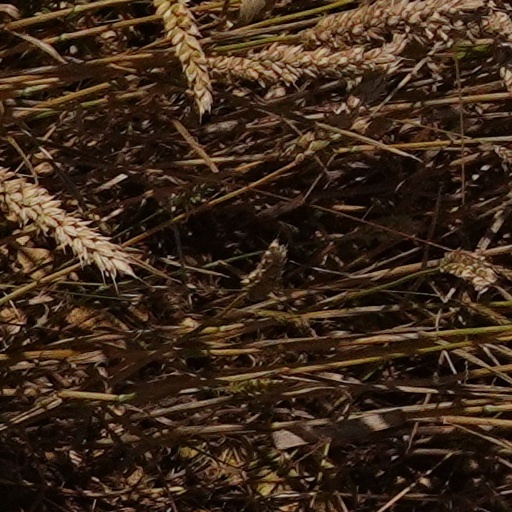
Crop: wheat